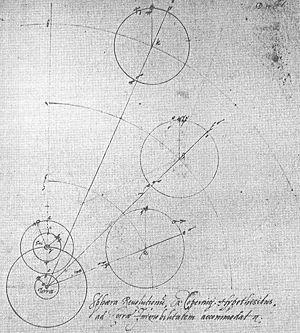
Paul Wittich, né vers 1546 à Breslau et mort le 9 janvier 1586 à Vienne, est un mathématicien et un astronome germanique.